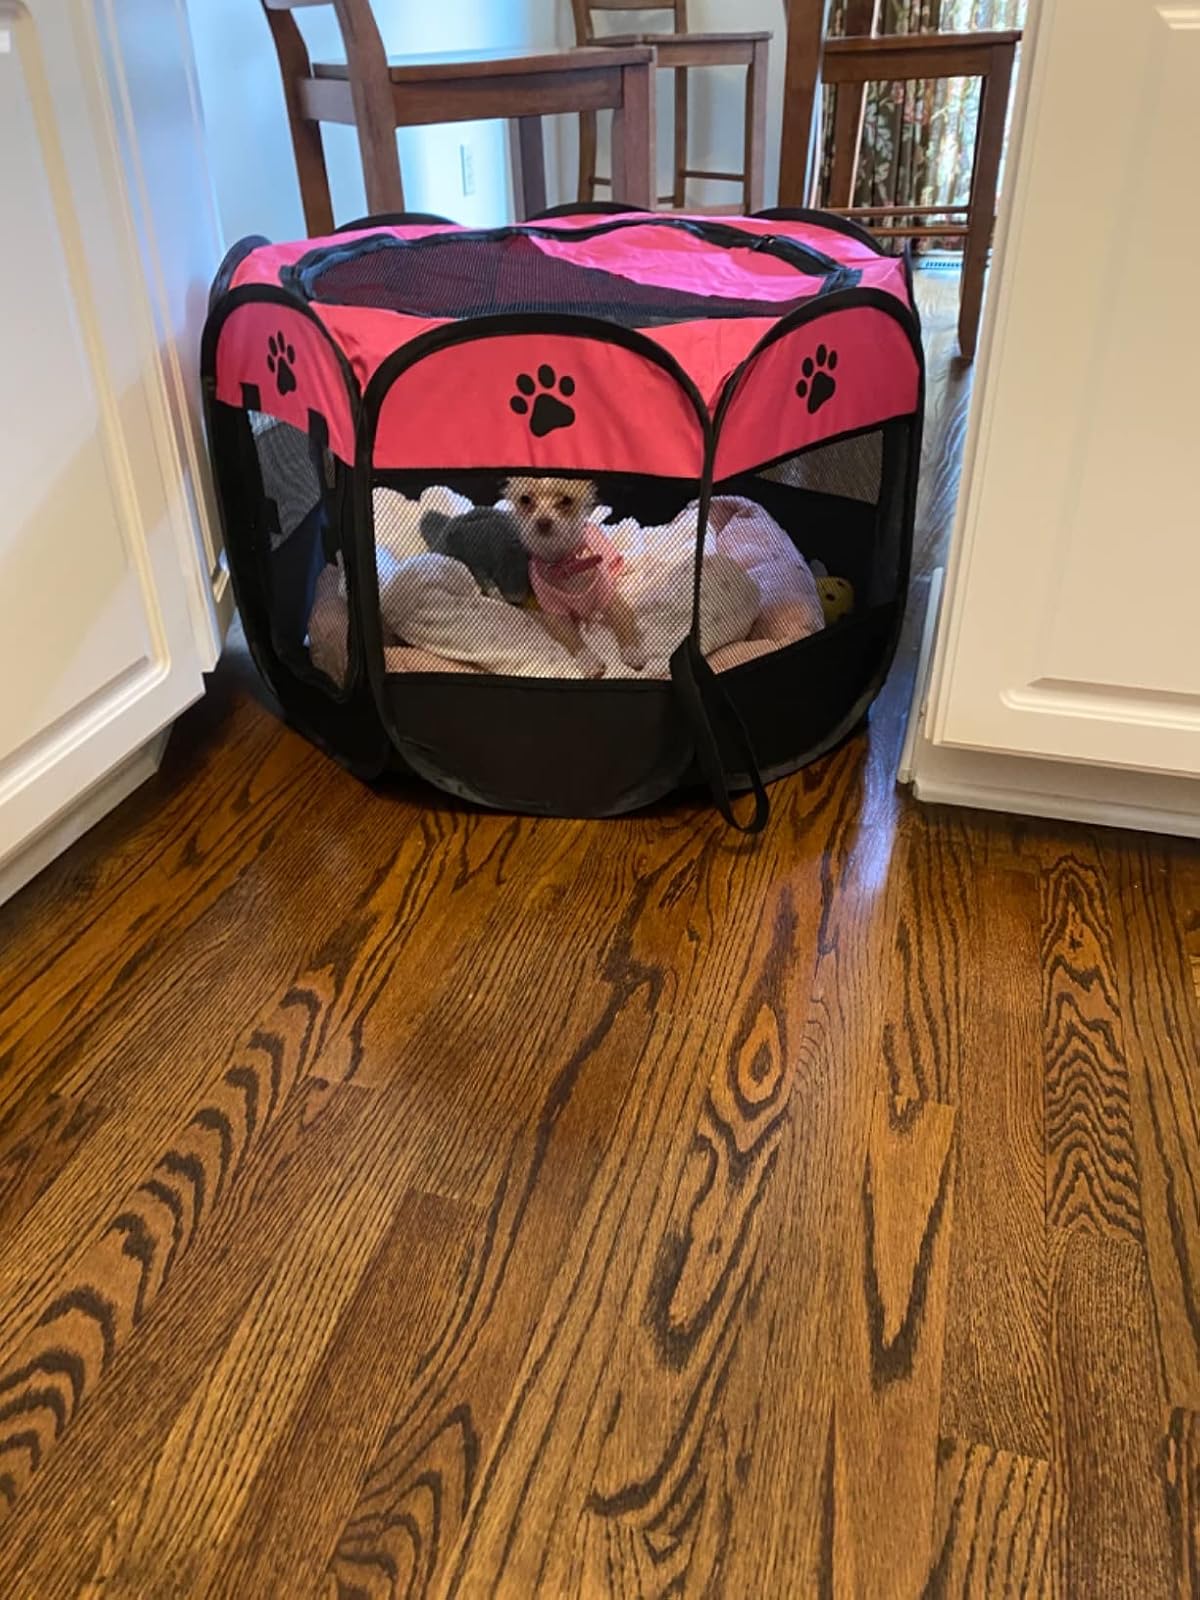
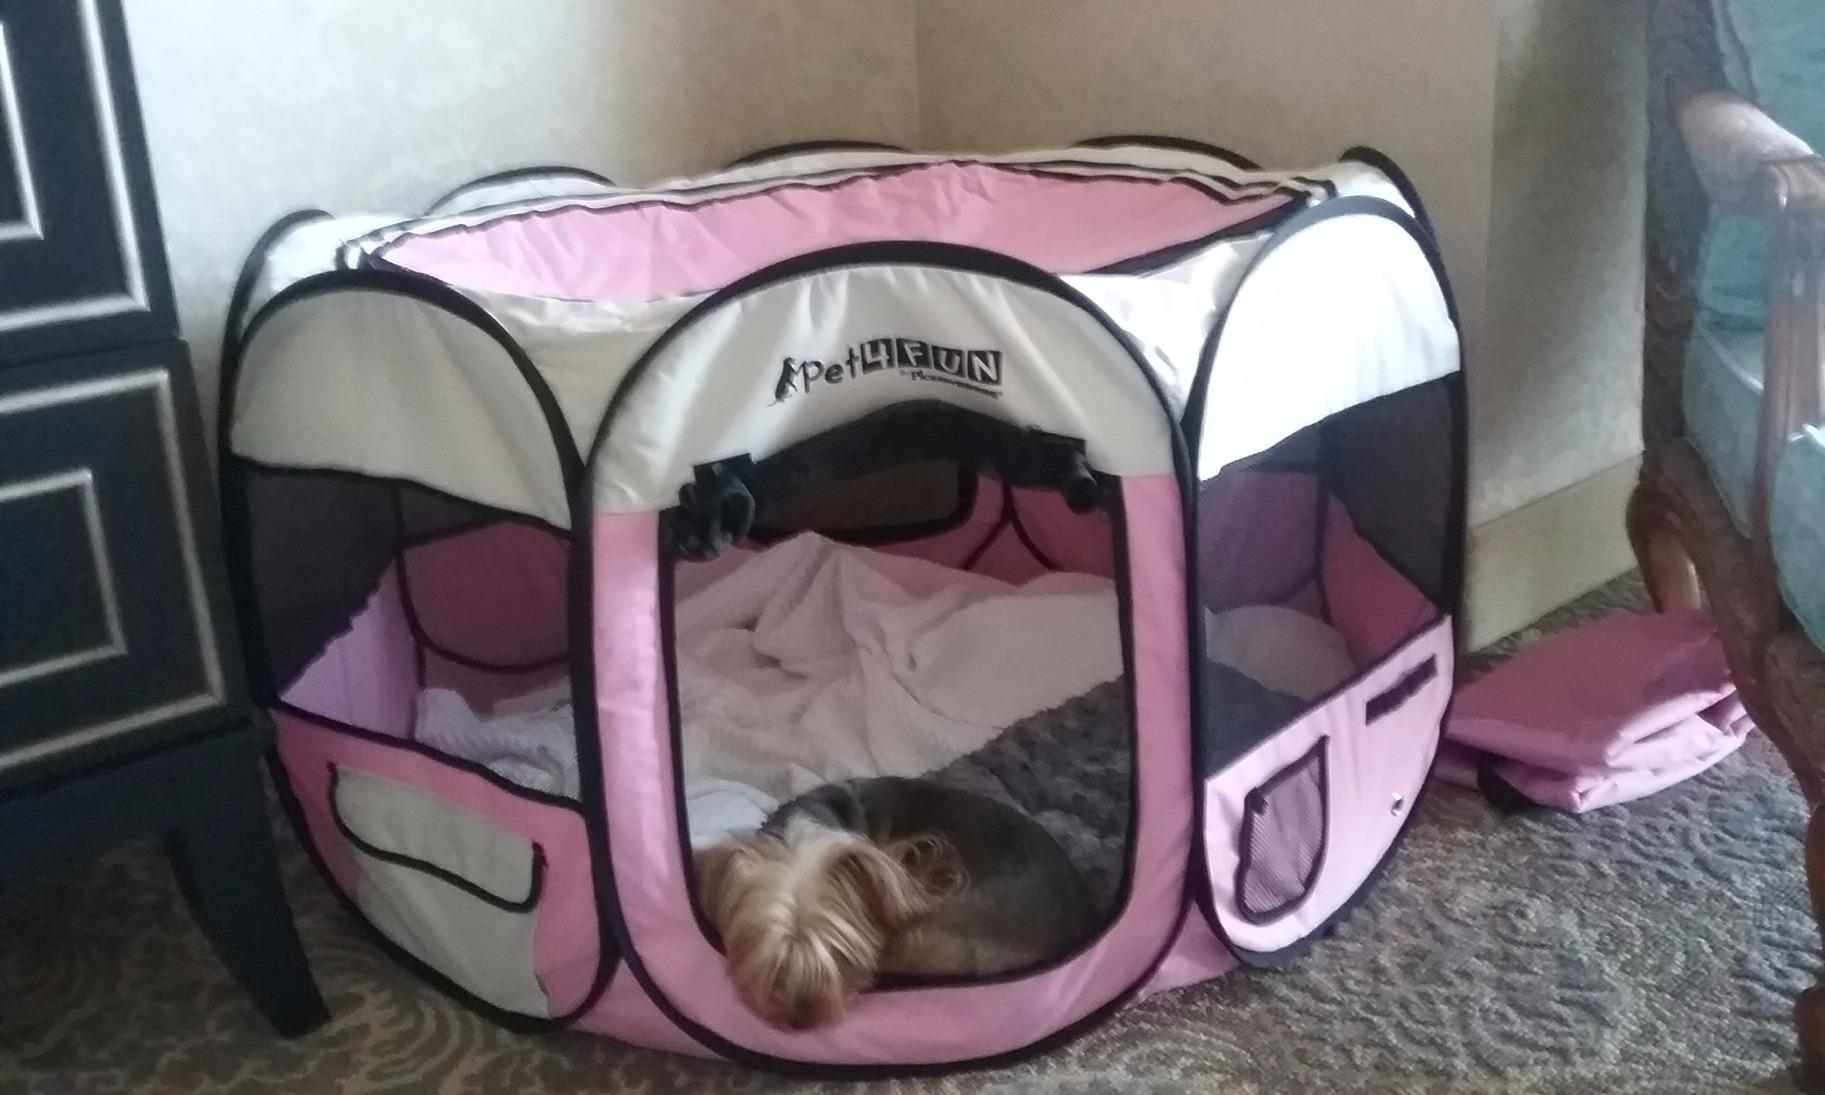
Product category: items_kennel
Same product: no